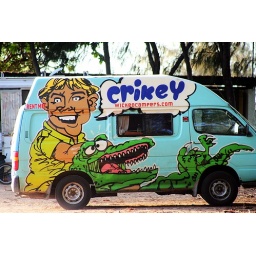
This is one of the wicked vans that often stay in the park next to home overnight